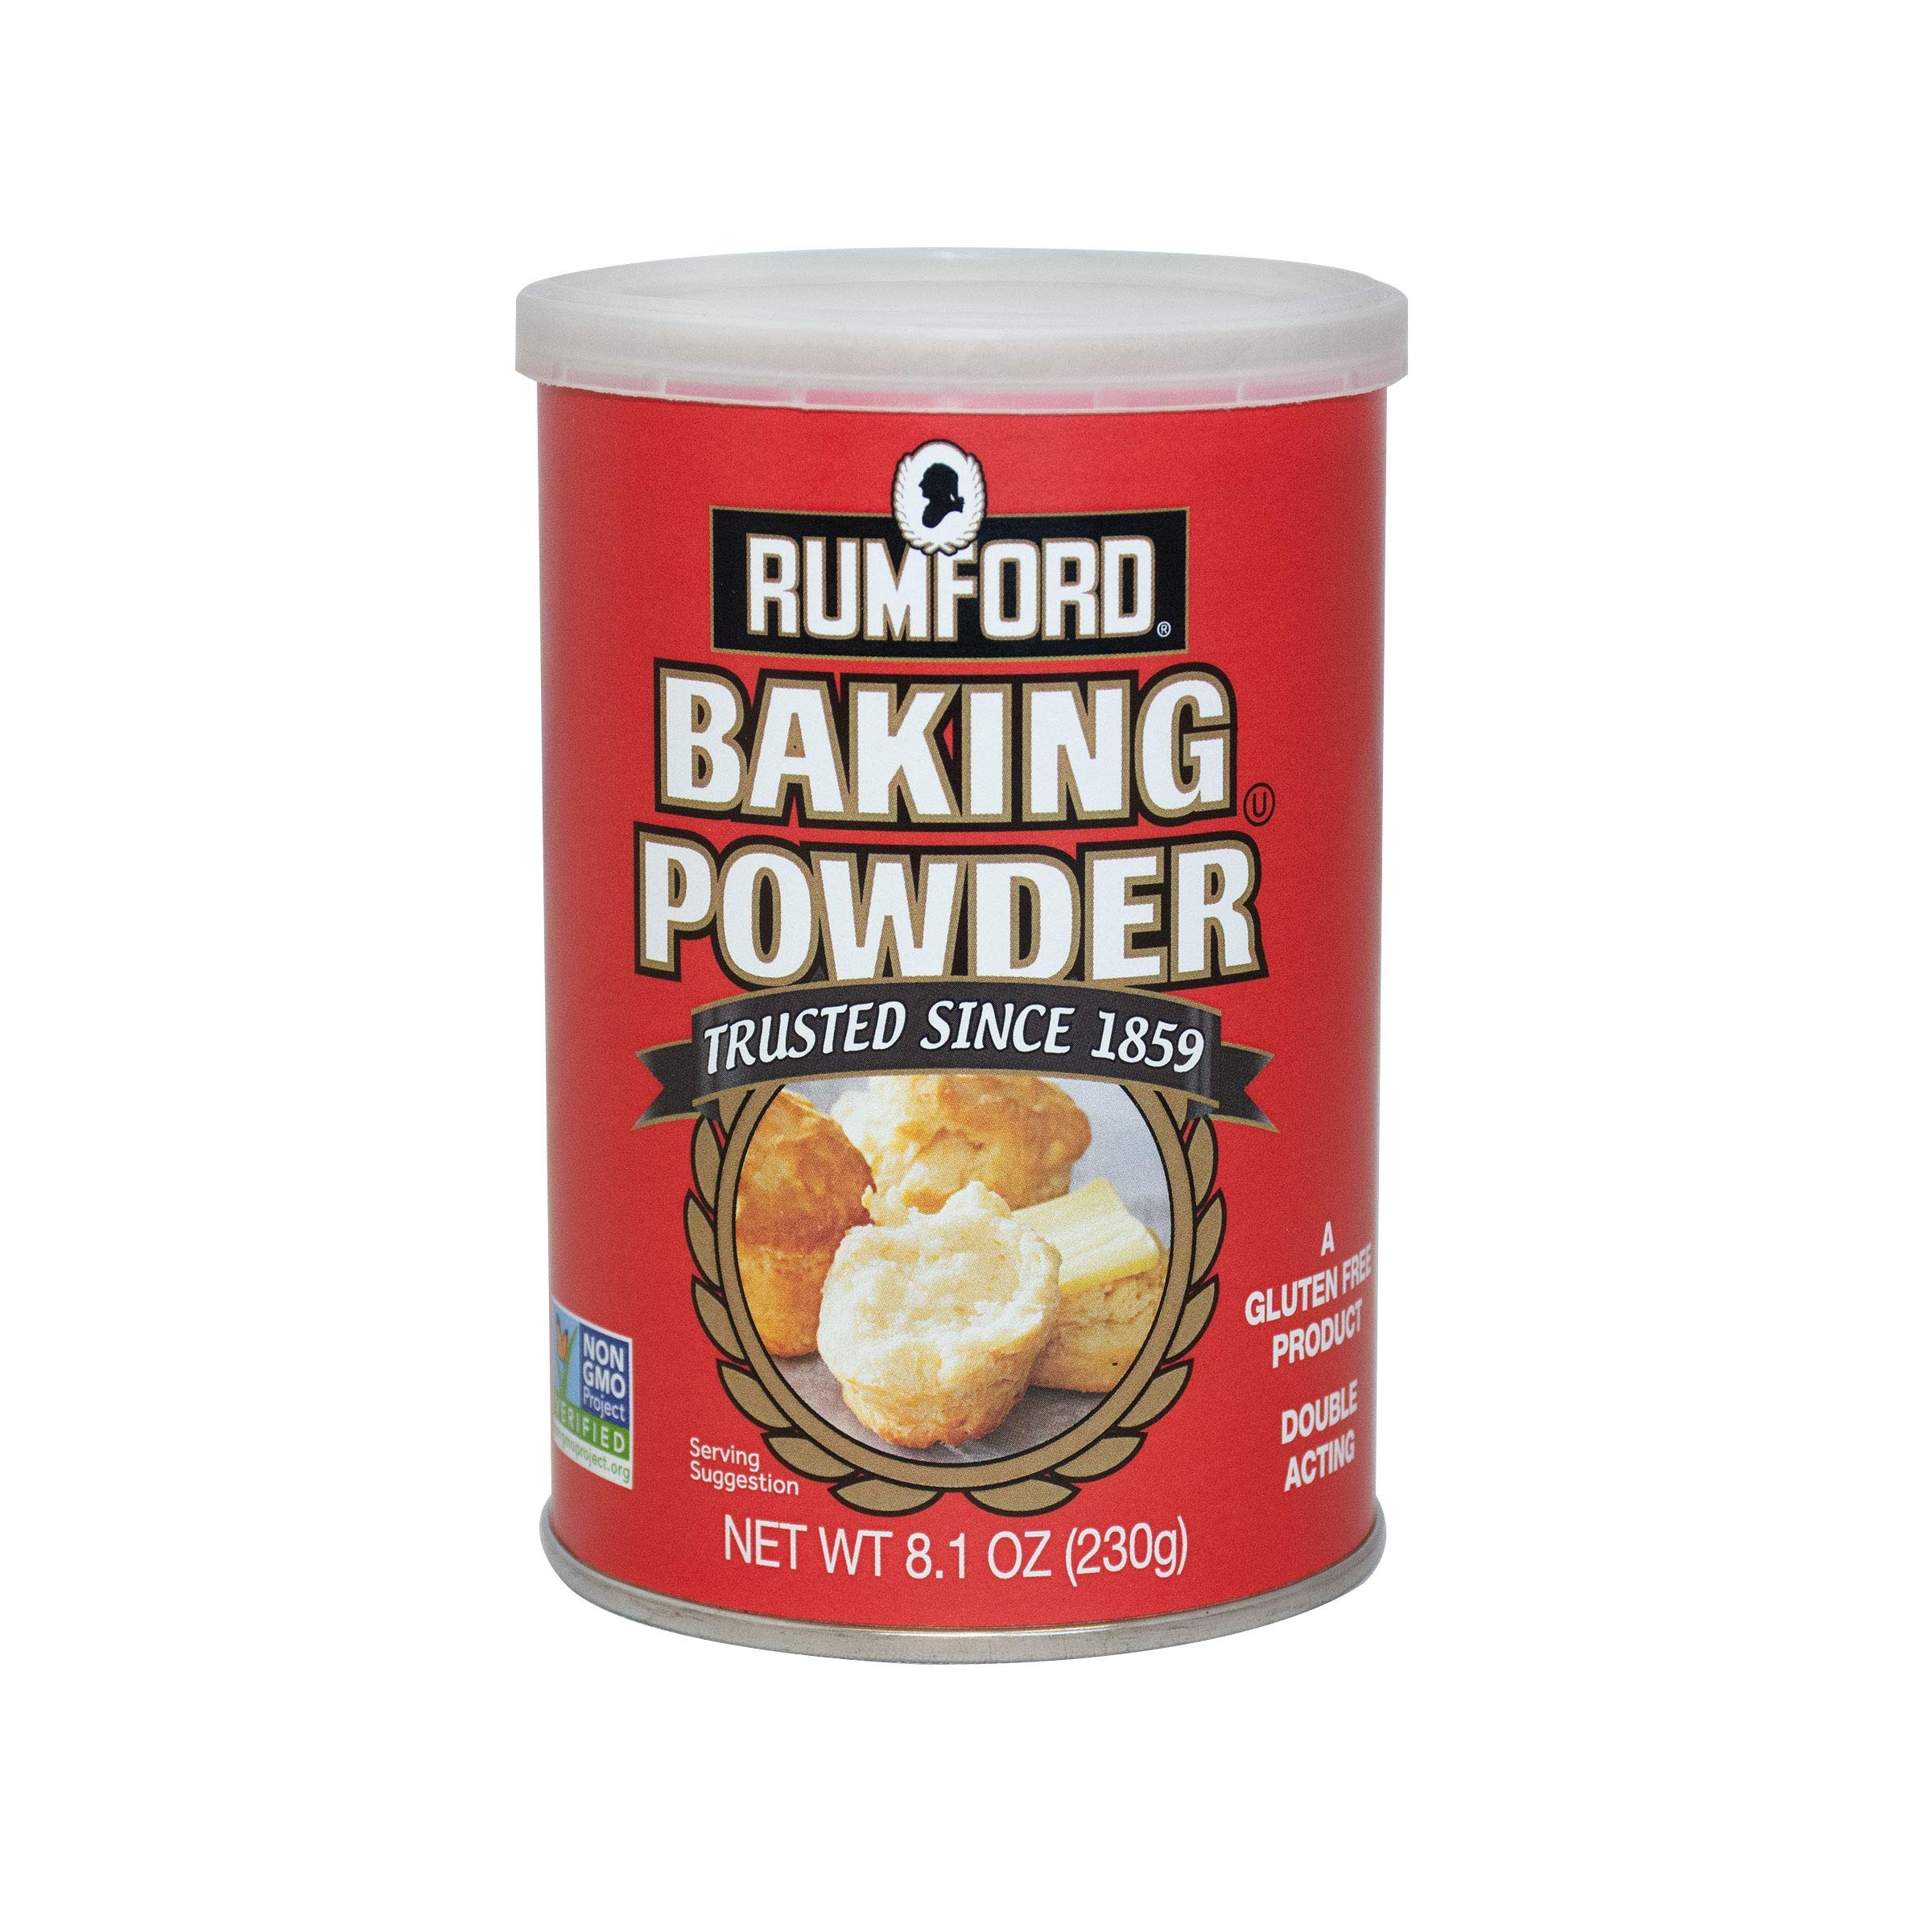
Item Name: Rumford Baking Powder, 8.1 Ounce
Bullet Point 1: DOUBLE ACTING BAKING POWDER - A great leavening agent used in all types of delicious baked good recipes
Bullet Point 2: RESULTS YOU CAN COUNT ON - Get consistent results with our double acting formula
Bullet Point 3: NON-GMO - Made from Project Non-GMO verified ingredients
Bullet Point 4: PLANT BASED - Our baking powder is vegan
Bullet Point 5: Gluten free
Value: 8.1
Unit: Ounce

Price: 4.14